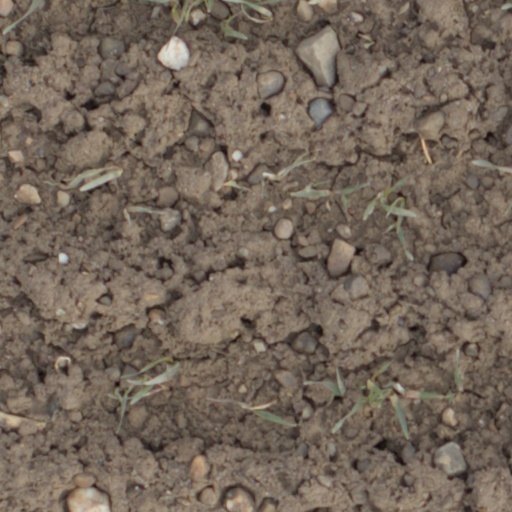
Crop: wheat